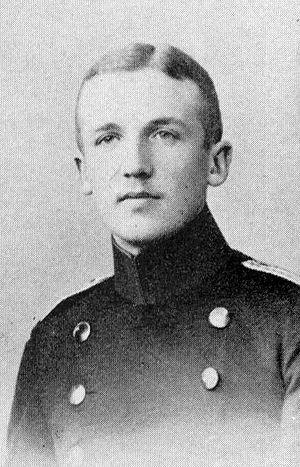
Kurt von Schleicher est un militaire et homme d'État allemand, né le 7 avril 1882 à Brandebourg-sur-la-Havel et mort assassiné le 30 juin 1934 à Neubabelsberg.